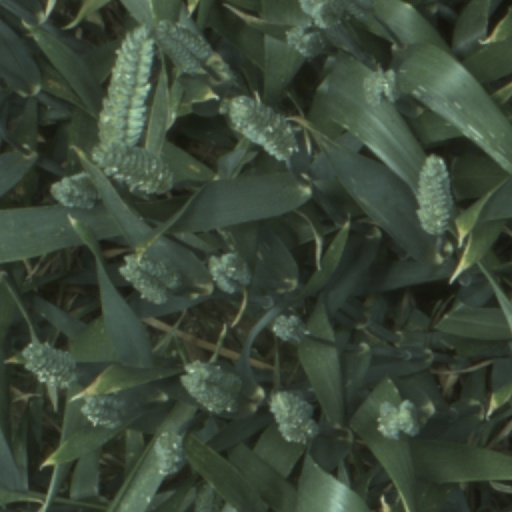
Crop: wheat